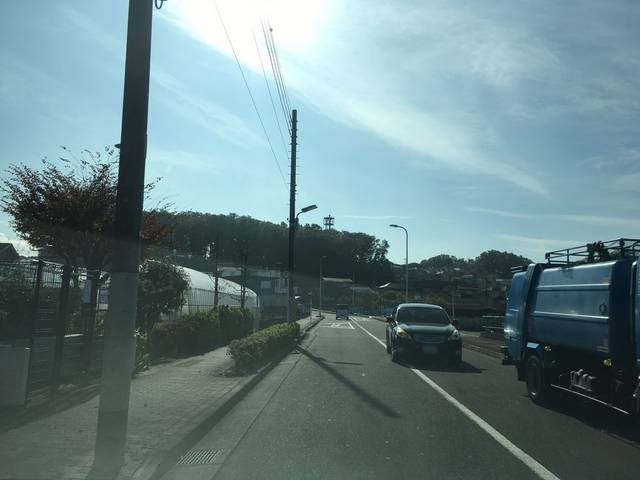
Region: Japan
Coordinates: 35.764, 139.451